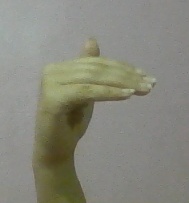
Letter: khaa